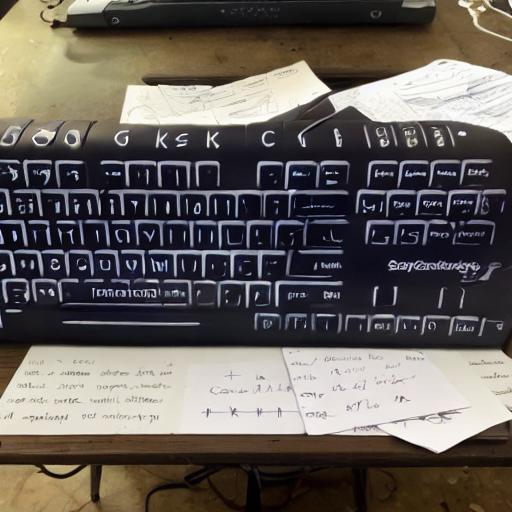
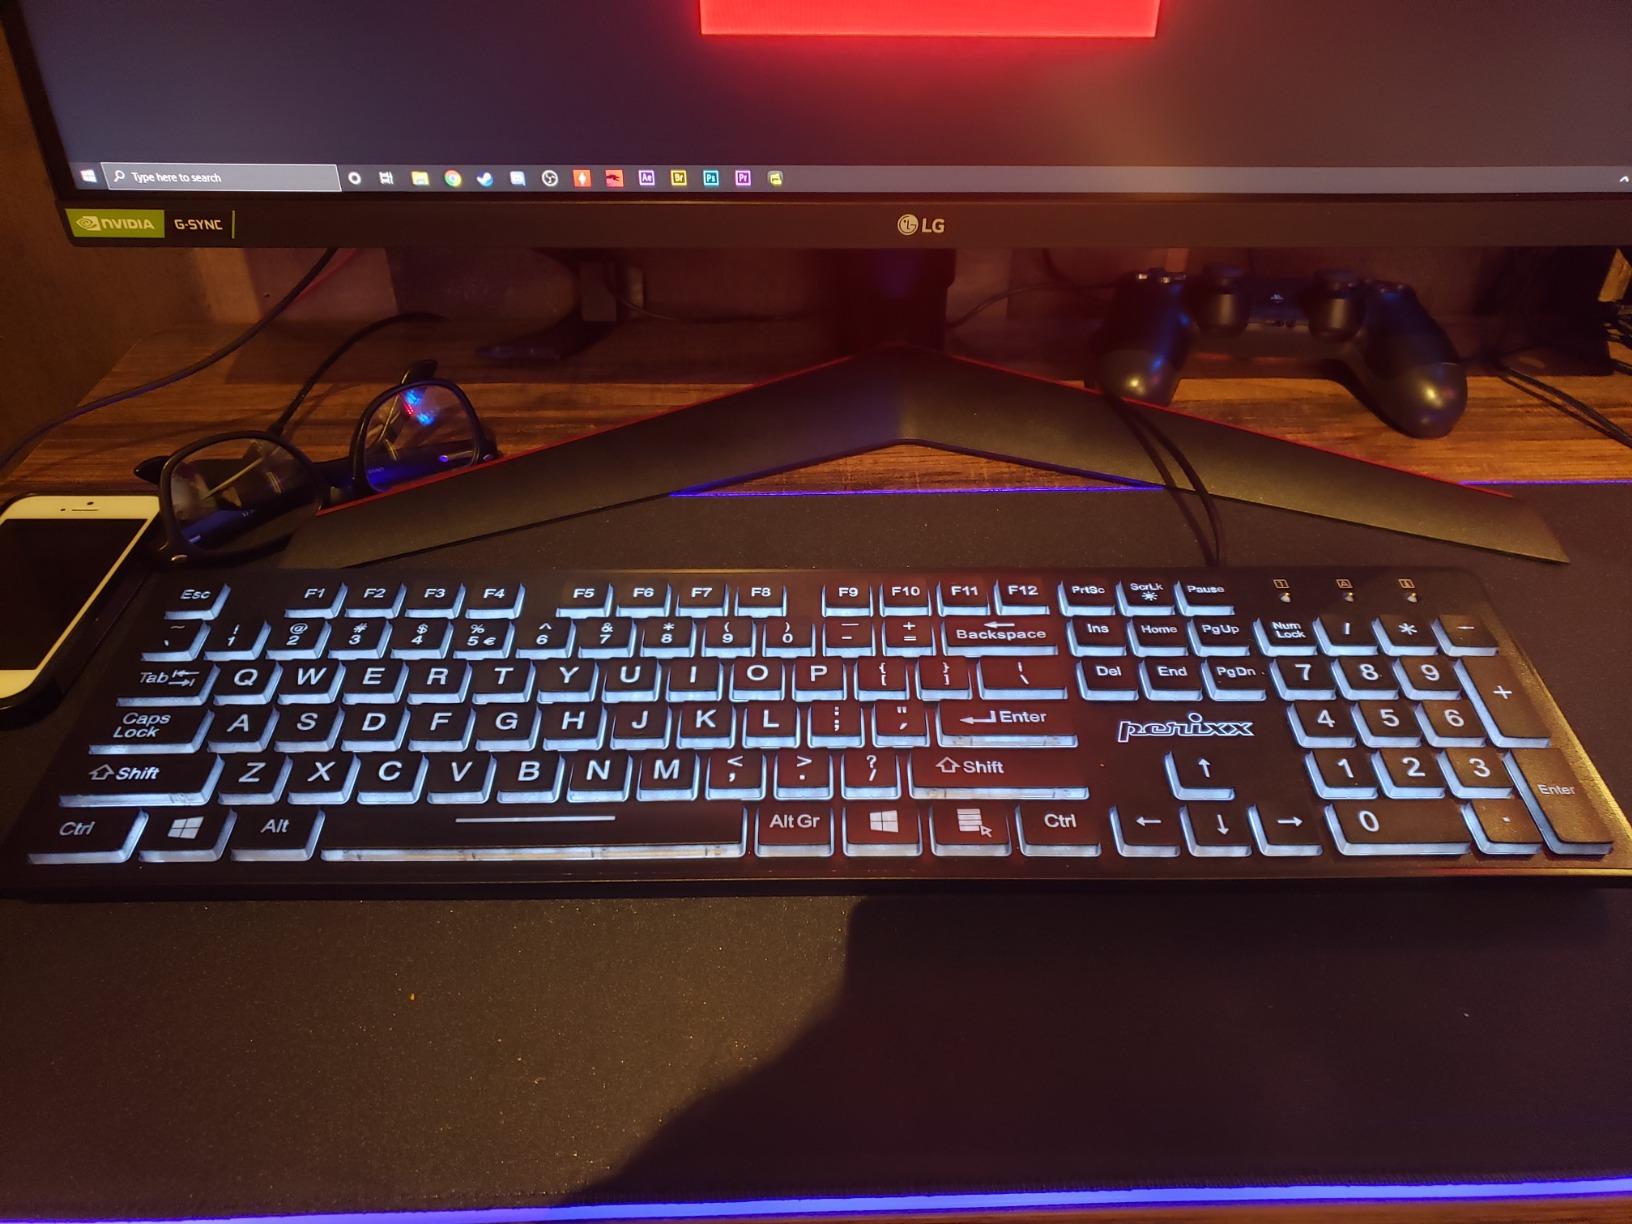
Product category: keyboard
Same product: no